Bathampton Down

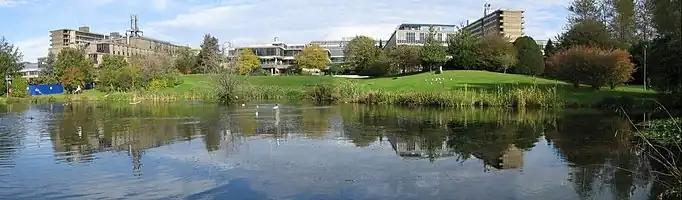
The University of Bath campus

The area is now part of a golf course behind the University of Bath. Construction of the campus began in 1964, with the first building, now known as "4 South", completed in 1965, and an artificial lake was constructed. Over the subsequent decade, new buildings were added as the campus took shape. The eastern part of the campus is dominated by the "Sports Training Village", built in 1992 and enhanced in 2003 with an extension. A proposal to move the boundary of the "Green Belt" surrounding the town from where it crosses the campus to its edge, to facilitate further development area for the university, was agreed in October 2007, by the local council for Bath and North East Somerset following a public inquiry. Over several years, the Bath University grounds have received recognition for their outstanding beauty with awards from groups like "Bath in Bloom".